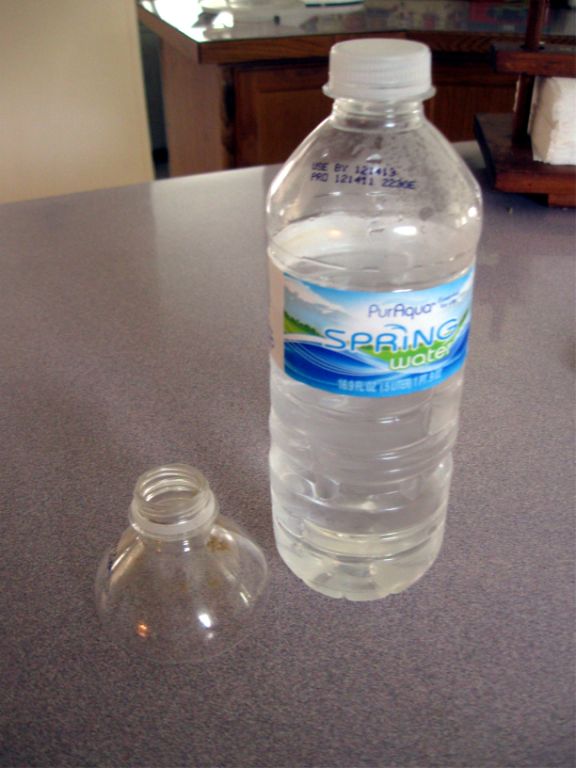
Waste category: plastic